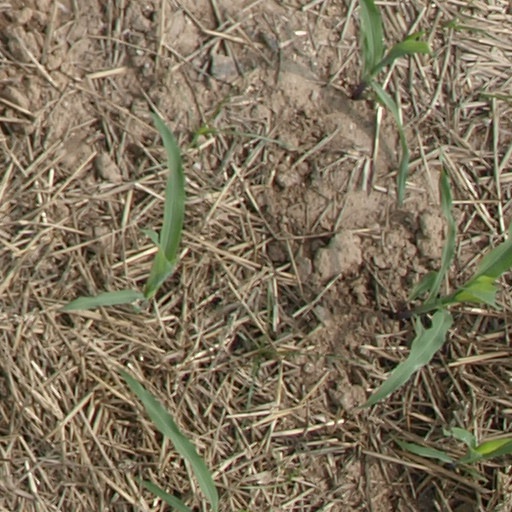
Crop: maize; corn